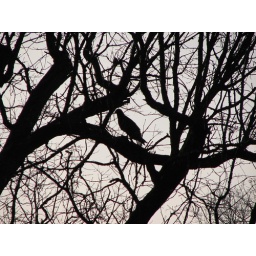
in a tree outside our house this morning.